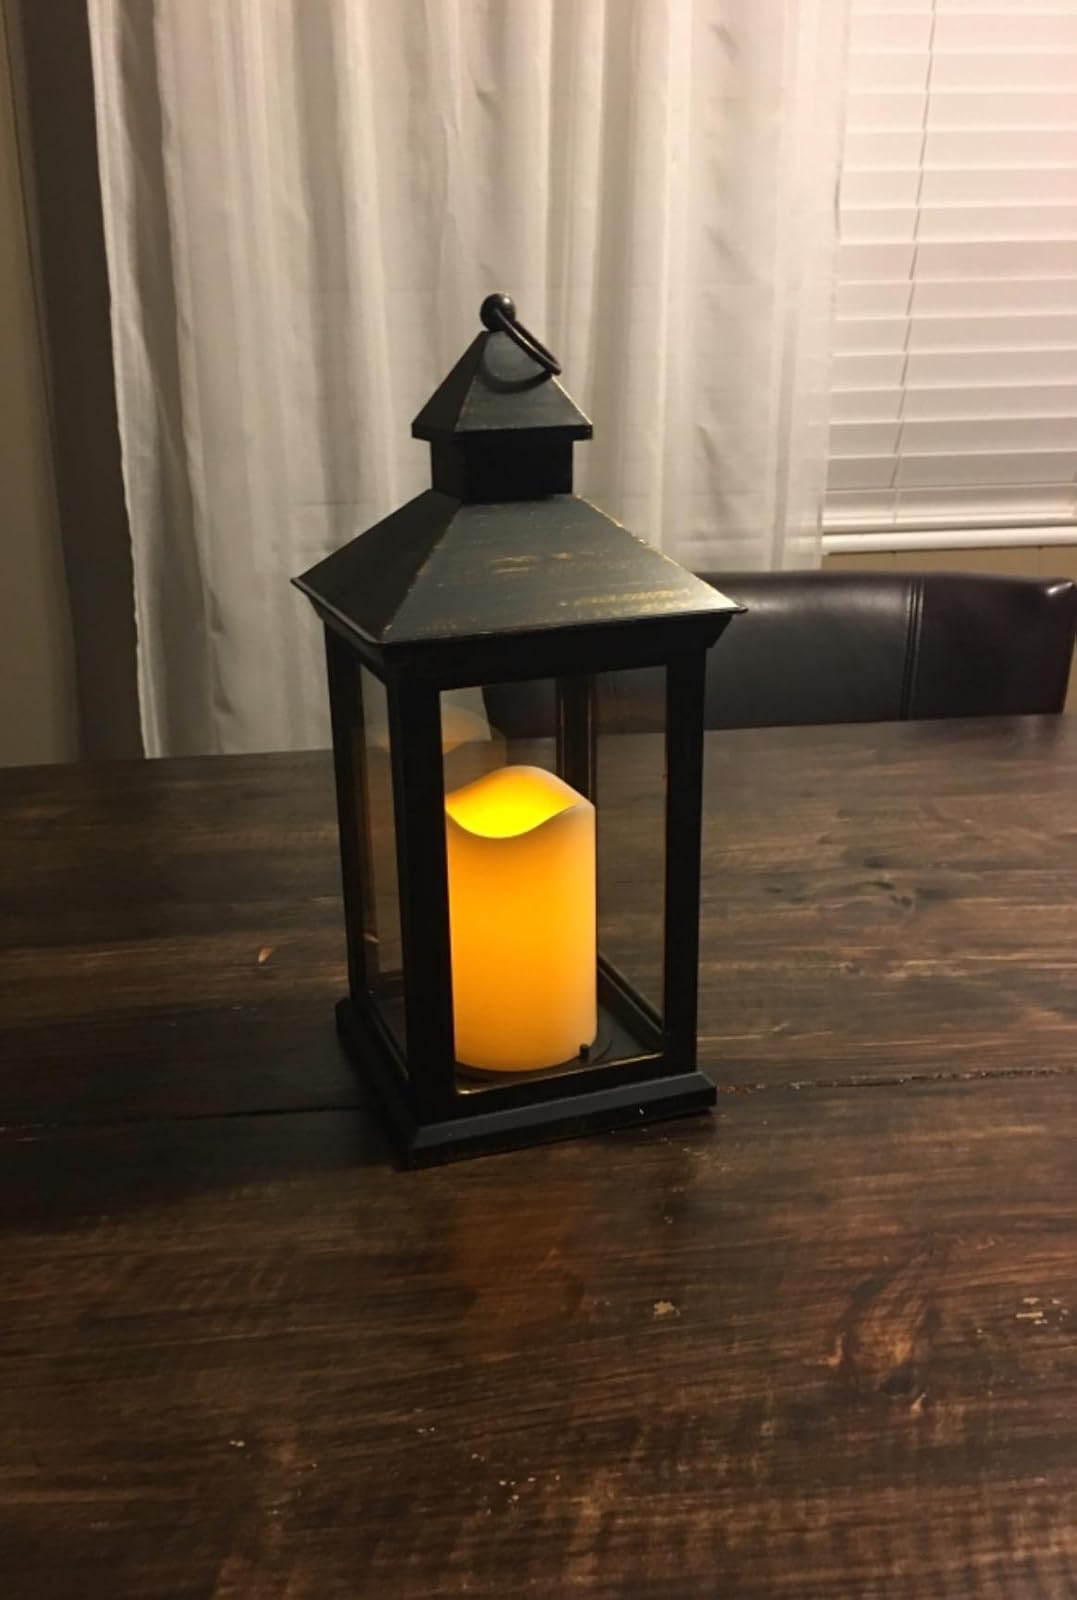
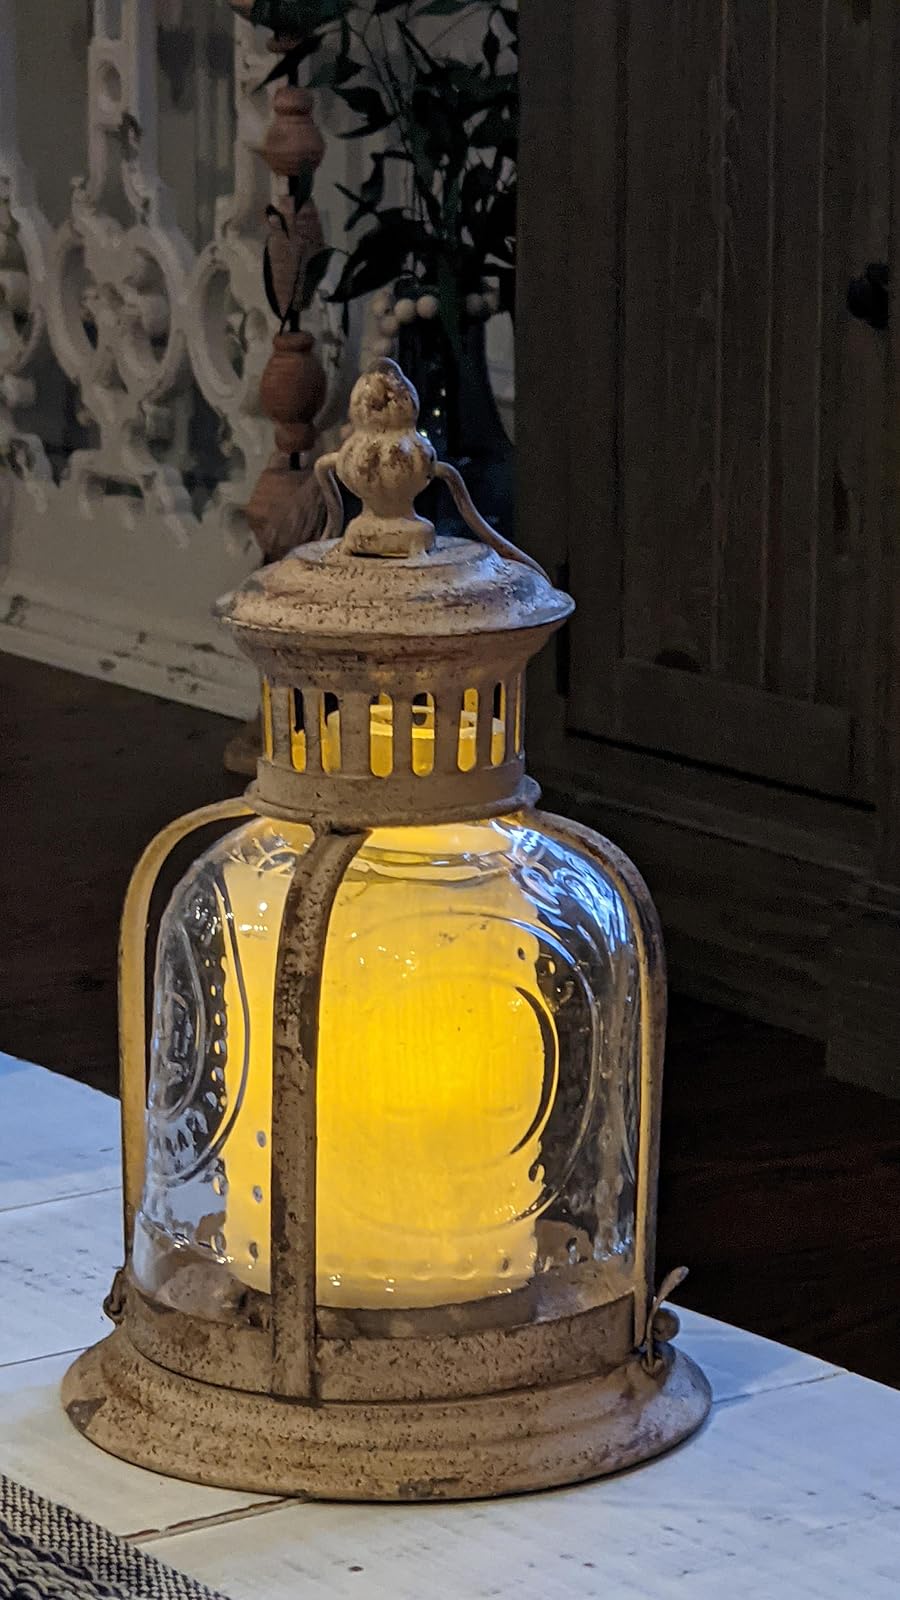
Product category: lantern
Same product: no